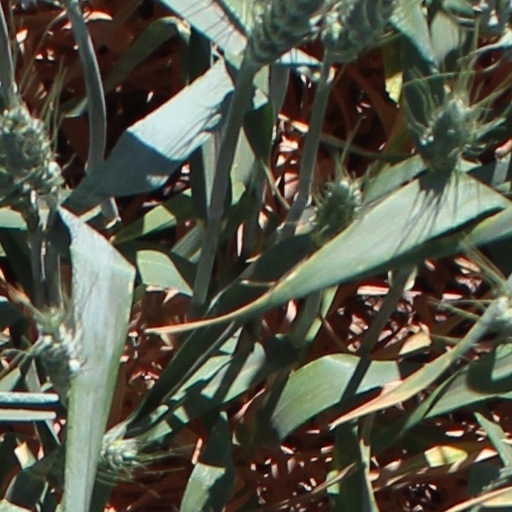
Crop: wheat